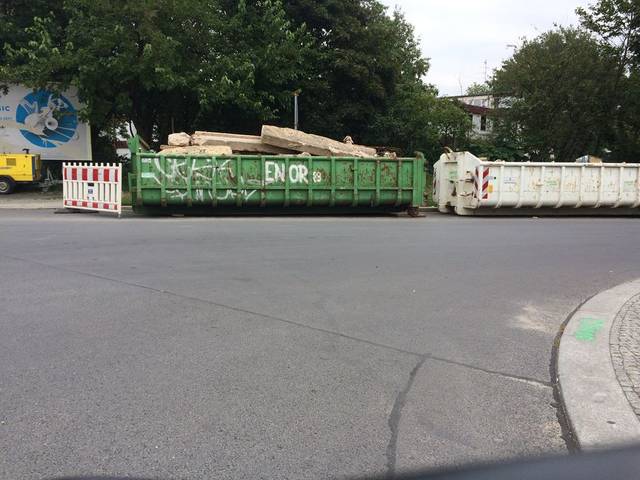
Region: Germany
Coordinates: 52.479, 13.456